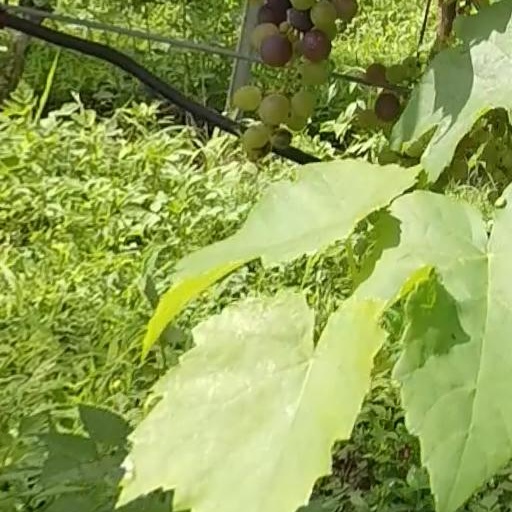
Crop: grape